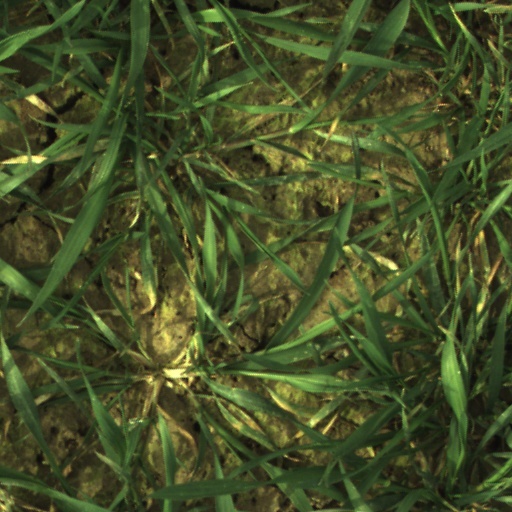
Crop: wheat